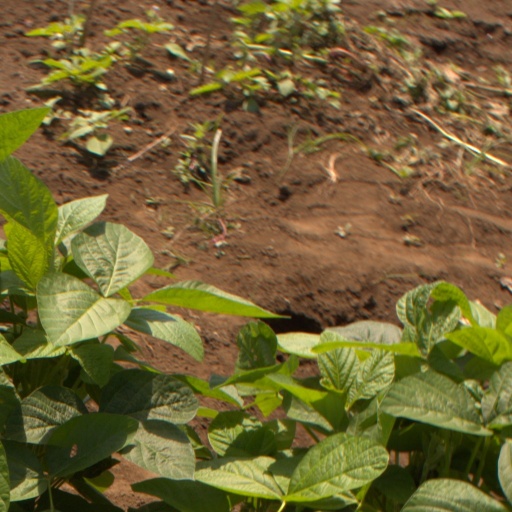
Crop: soybean